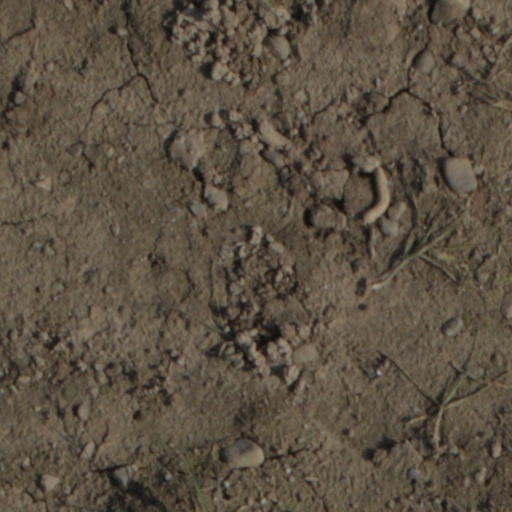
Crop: wheat